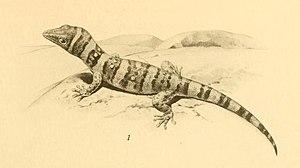
Sphaerodactylus nigropunctatus est une espèce de geckos de la famille des Sphaerodactylidae.